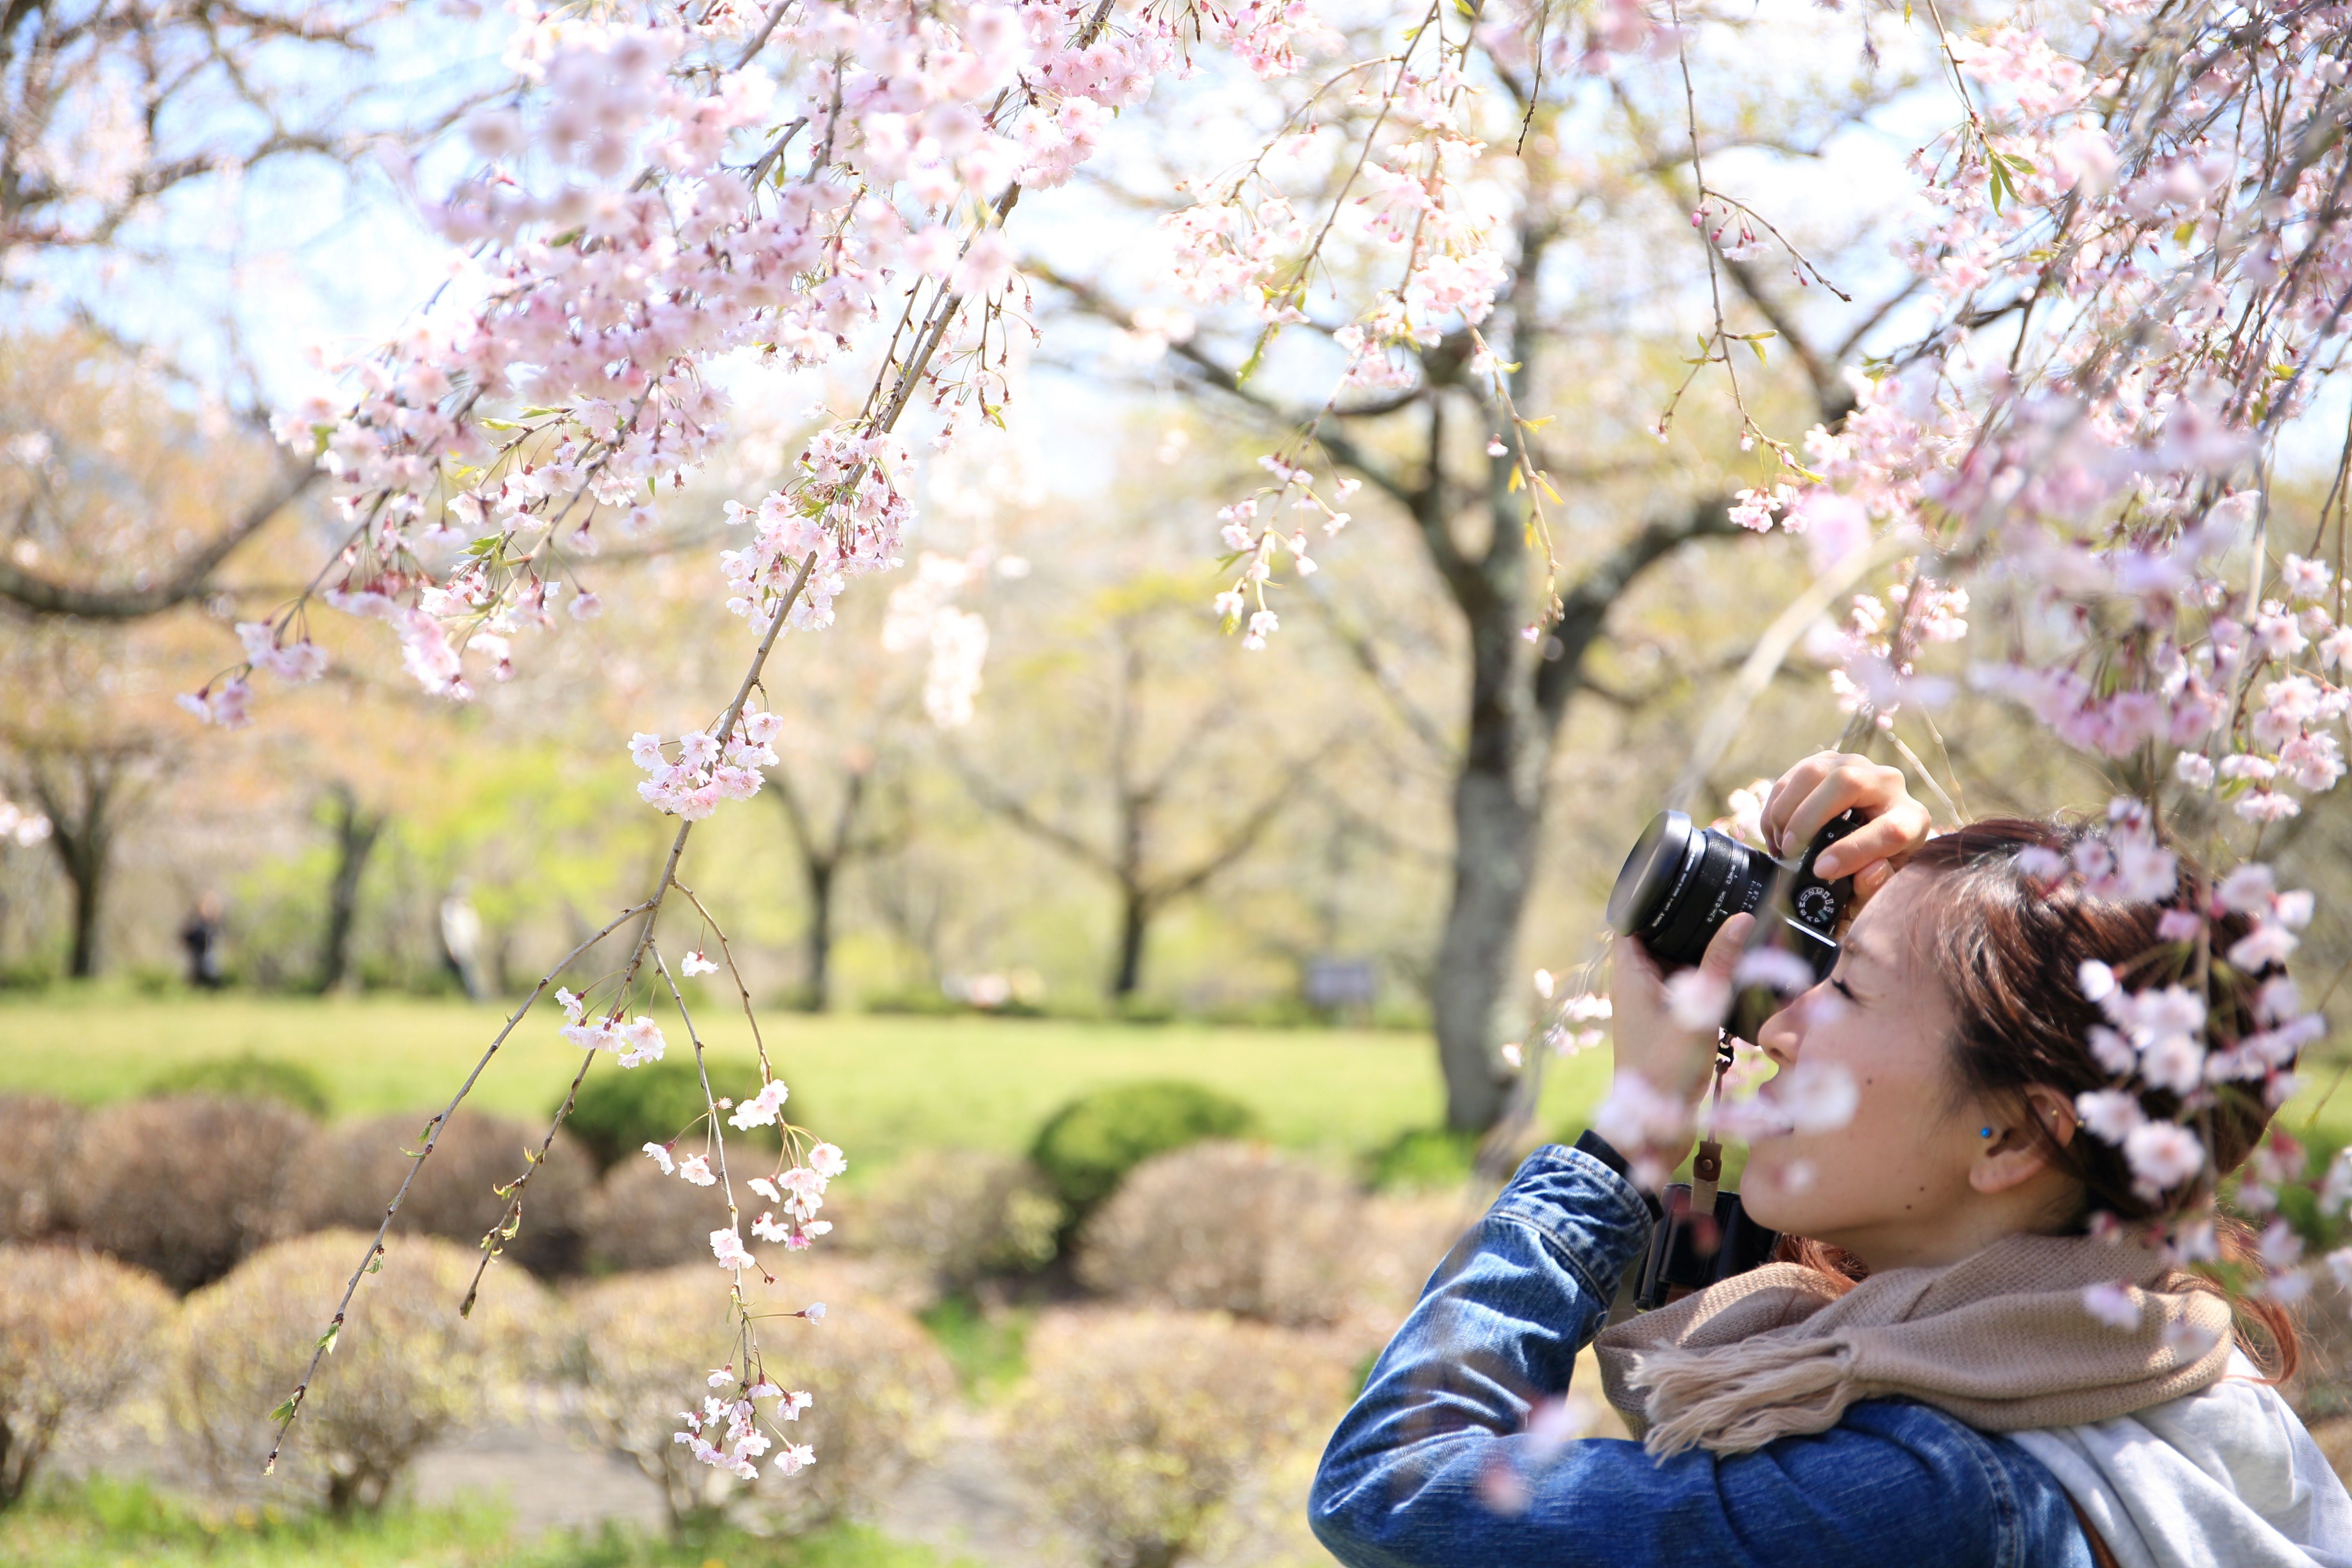
nature, branch, blossom, person, plant, woman, camera, photographer, flower, spring, cherry blossom, flowers, ceremony